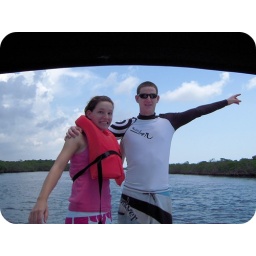
Me and my bro standing on a boat in the Keys.